Samuel Goudsmit

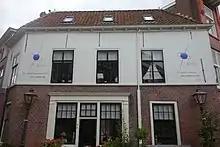
Visualization of electron spin on a wall in Leiden

Samuel Abraham Goudsmit (July 11, 1902 – December 4, 1978) was a Dutch-American physicist famous for jointly proposing the concept of electron spin with George Eugene Uhlenbeck in 1925.